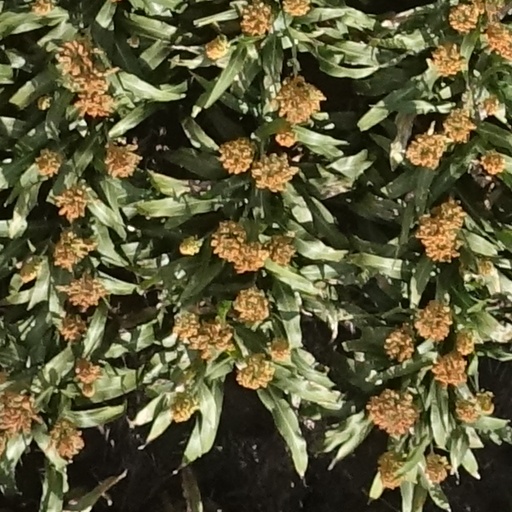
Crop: sorghum